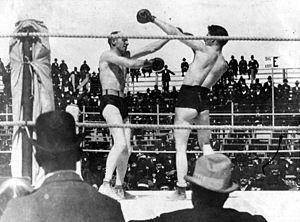
The Corbett-Fitzsimmons Fight est un film documentaire américain relatant le combat des boxeurs James J. Corbett et Bob Fitzsimmons, organisé le 17 mars 1897 à Carson City, au Nevada, pour remettre en cause le titre de champion du monde des poids lourds, détenu par Corbett. C’est aussi le premier film de long métrage de l'histoire du cinéma, totalisant à l’origine une centaine de minutes, soit l’intégralité des 14 rounds qui aboutissent au knockout de Corbett par uppercut au plexus.